Border Patrol (1943 film)

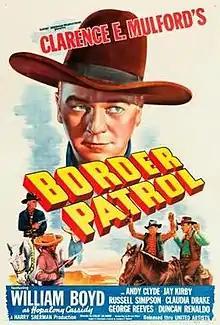
Theatrical release poster

Border Patrol is a 1943 Western film directed by Lesley Selander and written by Clarence E. Mulford and Michael Wilson. The film stars William Boyd, Andy Clyde, Robert Mitchum, Jay Kirby, George Reeves, and Duncan Renaldo. The film was released on April 2, 1943, by United Artists.